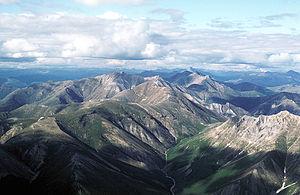
Le parc national et réserve des Gates of the Arctic est un parc naturel national situé en Alaska. Avec 34 297 km², soit près de trois fois la superficie de la région Île-de-France, ou encore plus vaste que la Belgique, c'est le second plus grand parc national des États-Unis. C'est également celui situé le plus au Nord, puisqu'il se trouve entièrement au-delà du Cercle Polaire Arctique.
Les parcs nationaux des États-Unis, au nombre de 61, sont gérés par le National Park Service, une agence du département de l'Intérieur des États-Unis. Les parcs nationaux sont établis par décision du Congrès des États-Unis. Le premier parc national, Yellowstone, est créé par un décret signé par le président Ulysses S. Grant en 1872 et suivi par les parcs de Sequoia et de Yosemite en 1890. L'acte organique de 1916 créé le National Park Service afin de « conserver les paysages et les objets naturels et historiques et la vie sauvage qui s'y trouvent, ainsi que de permettre d'en profiter d'une manière qui les préserve dans le même état pour les générations futures ». Les parcs nationaux sont en général constitués de milieux naturels très variés situés sur de grandes superficies. Un grand nombre de parcs ont été d'abord protégés en tant que monuments nationaux par le président des États-Unis grâce à l’Antiquities Act, avant d'être nommé parc national par le Congrès. Sept parcs nationaux sont associés à une National Preserve dont six en Alaska.